Tom English (rugby union)

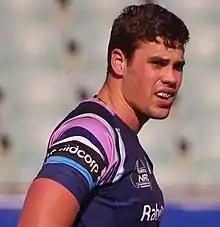
English in 2014

Tom English (born 8 March 1993) is an Australian rugby player, currently playing with the Melbourne Rebels in the Super Rugby. English plays as a centre, however, he can play on the wing.